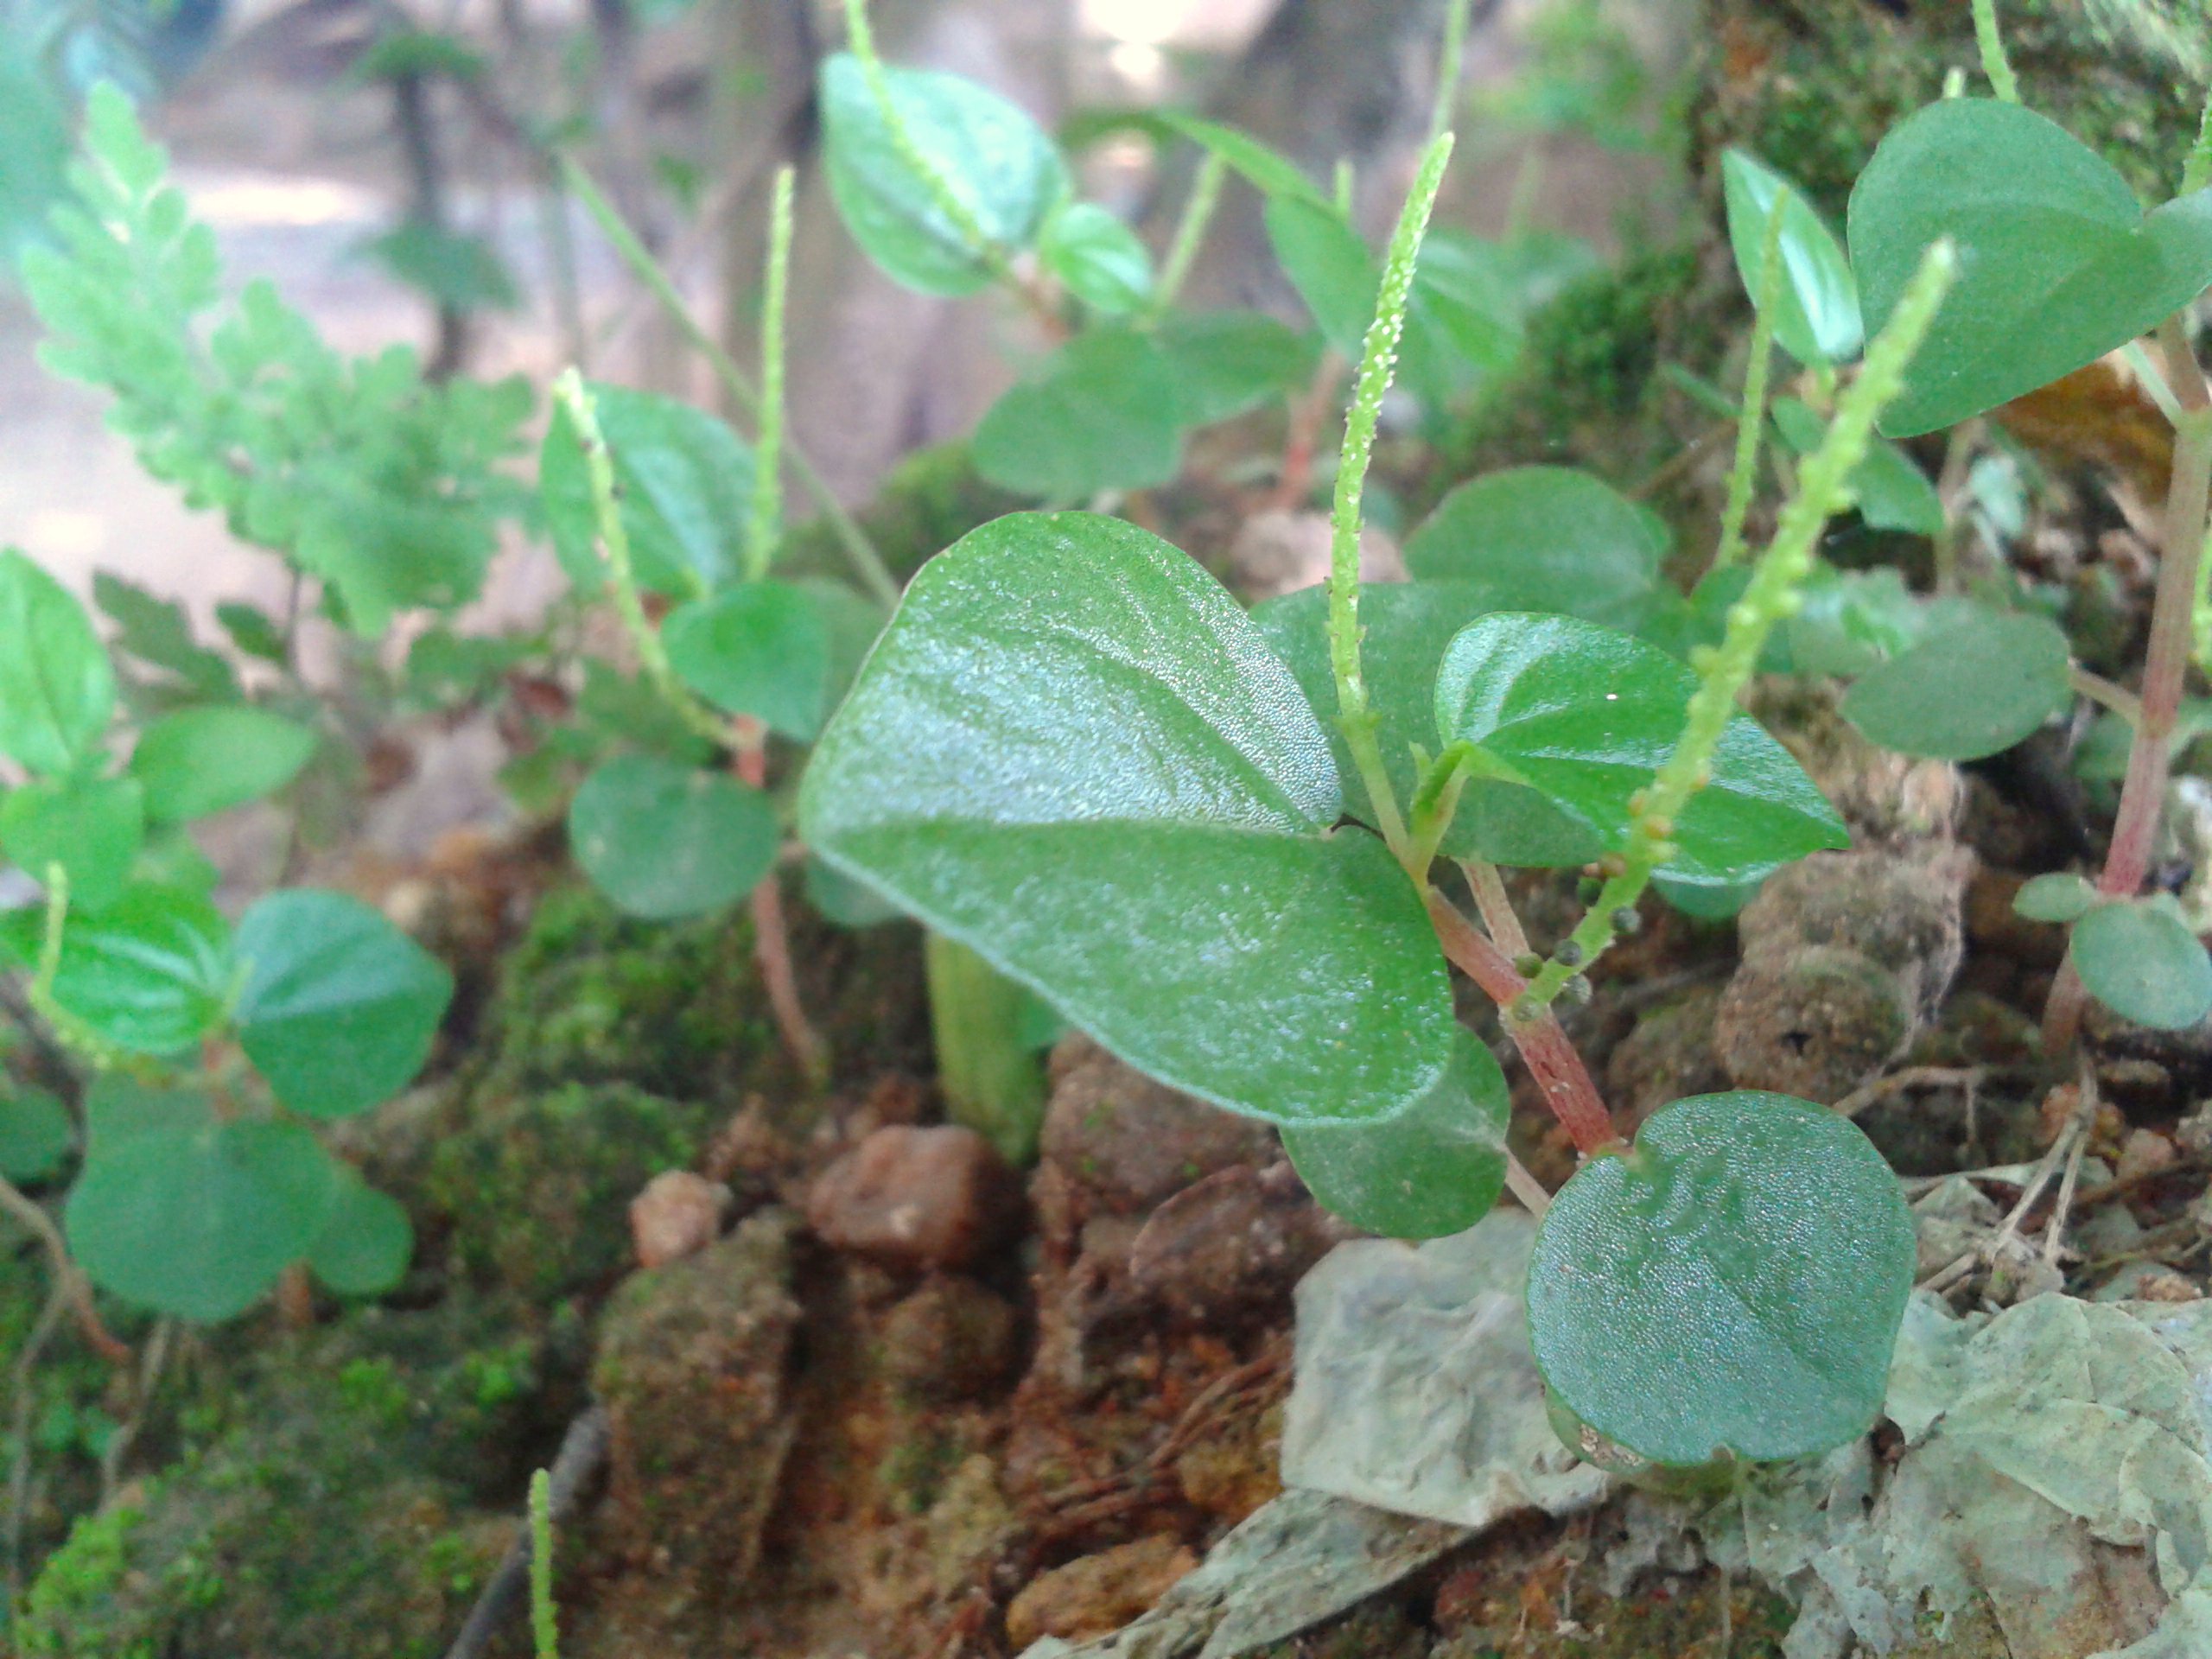
green, leaf, flower, plant, flowering plant, soil, adaptation, herb, annual plant